Pundalik

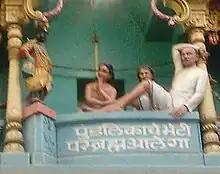
Image of a gopuram of a Pandharpur temple near Vithoba's central temple, depicting Vithoba (standing dark figure, left) waiting on the brick as Pundalik (centre) serves his parents.

Texts that narrate the legend of Pundalik and Vithoba can be categorised into three traditions: the Varkari tradition, the Brahmin tradition, and what Raeside refers to as a "third tradition," which incorporates elements of both Varkari and Brahmin traditions. The Varkari texts are written in Marathi, the Brahmin texts in Sanskrit, and the texts of the "third tradition" are Marathi compositions authored by Brahmins.